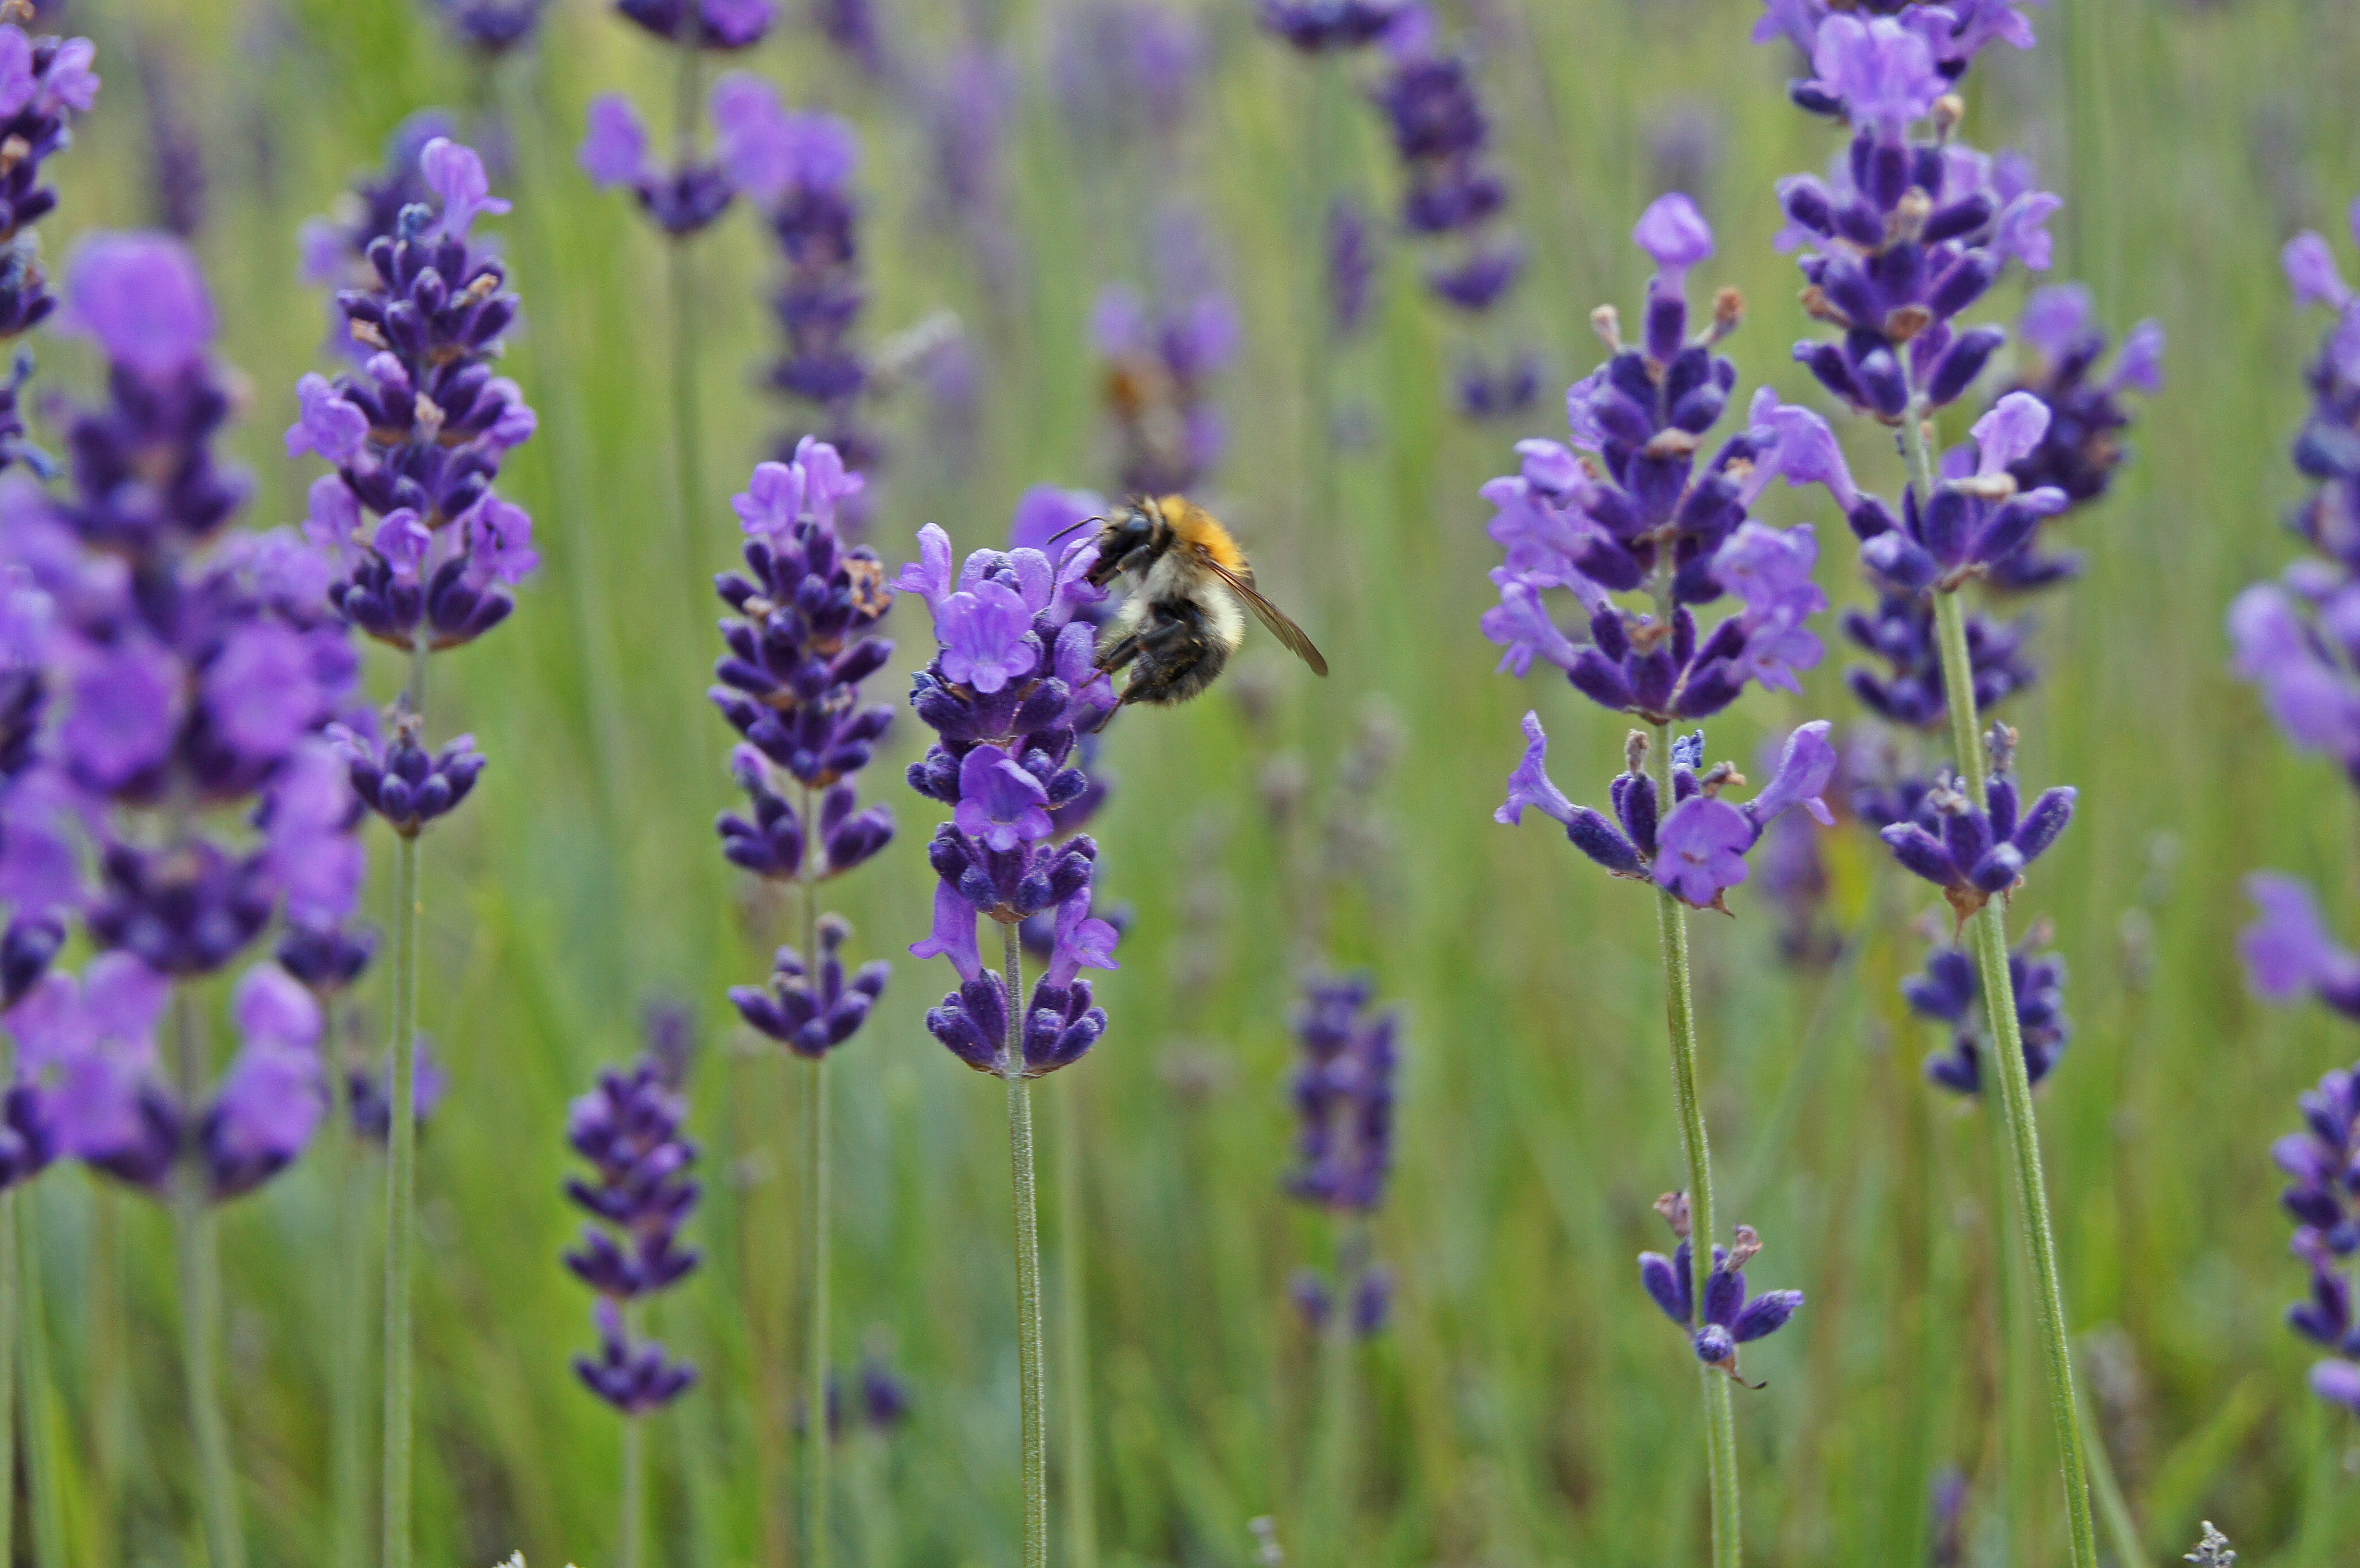
plant, meadow, prairie, flower, insect, botany, close, flora, lavender, wildflower, violet, hummel, lupin, flowering plant, land plant, english lavender, french lavender, dactylorhiza praetermissa, lavandula dentata